Antenne Valley

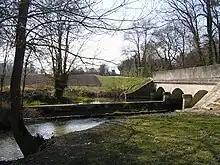
The confluence of the Antenne and Briou rivers at Prignac.

Cereal crops account for 6% of its surface area, with other surfaces (urbanized areas, roads) accounting for 2%.